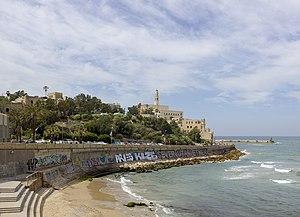
Jaffa est la partie sud, ancienne, de la ville de Tel Aviv-Jaffa en Israël. C'est l'un des ports les plus anciens de la côte orientale de la mer Méditerranée.